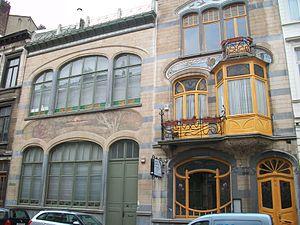
darwin 15.17
Louise De Hem, née à Ypres le 10 décembre 1866 et décédée à Forest le 22 novembre 1922, est une peintre et pastelliste belge.
Cet article recense le patrimoine immobilier protégé à Forest. Le patrimoine immobilier protégé fait partie du patrimoine culturel en Belgique.
La maison et l'atelier de Louise de Hem sont deux immeubles de style Art nouveau qu'a fait construire au 11 rue des Barnabites, à Forest à partir de 1904 pour son usage personnel et d'après ses propres plans l'artiste peintre Louise De Hem, et attribué parfois à Ernest Blerot sur base d'une similitude de style avec la maison Van Bellinghen Tomberg réalisée par Blerot en 1900 au n° 41 de la place Morichar.
Cet article recense les édifices de style Art nouveau à Bruxelles, en Belgique.